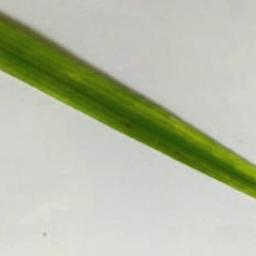
Label: Rice___Brown_Spot